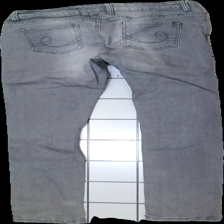
View: back
Type: Jeans
Category: Ladies
Brand: Esmara (Lidl)
Colors: Grey
Material: 100% Cotton
Cut: Tight
Size: 38
Season: All
Trend: Denim
Price range: 50-100
Recommended usage: Reuse
Description: grey jeans